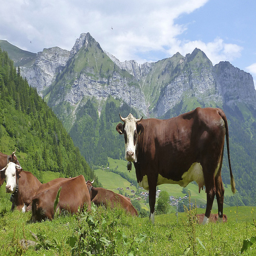
a number of cows in a field with mountains in the background
A herd of cows is in the meadow.
A group of cows that are standing in the grass.
a couple of cows relax on a grassy hill
Cows eating and resting in a mountain meadow